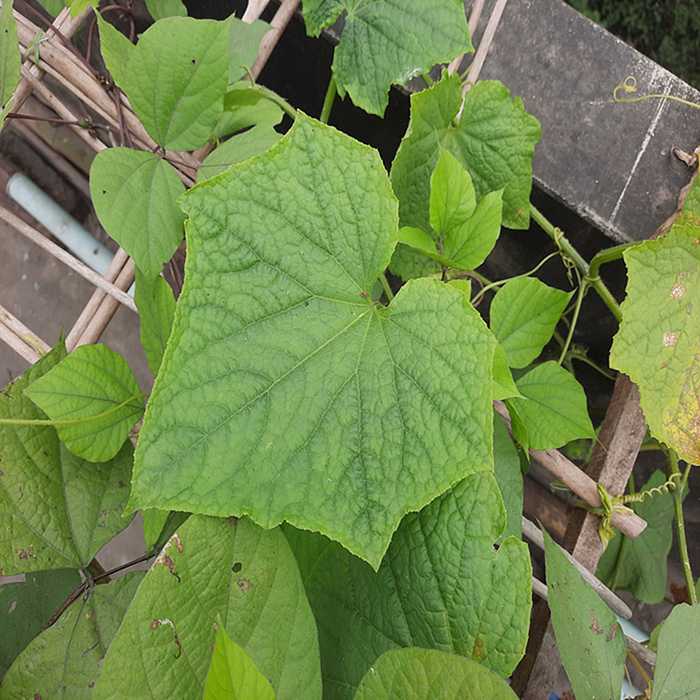
Plant: Cucumber
Label: Fresh leaf